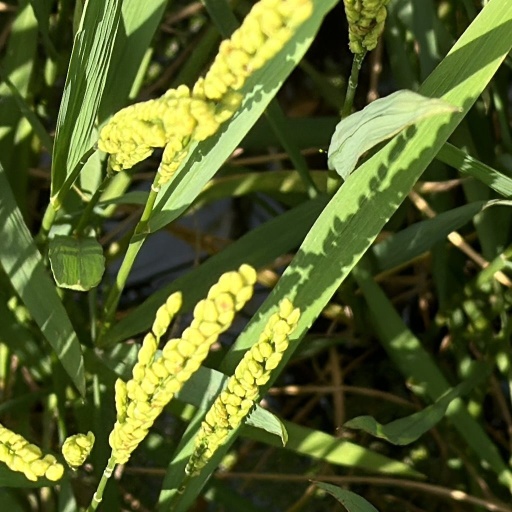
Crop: rice